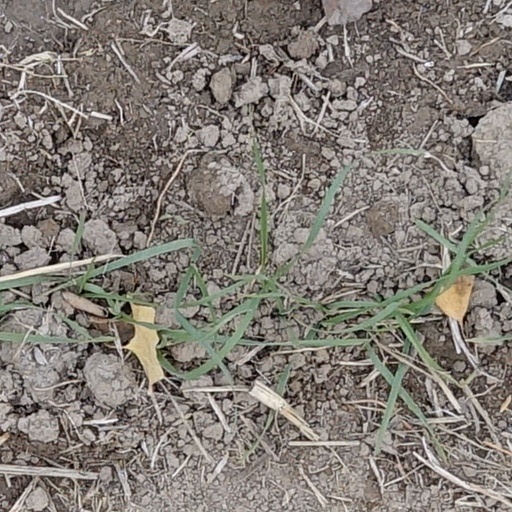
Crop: wheat